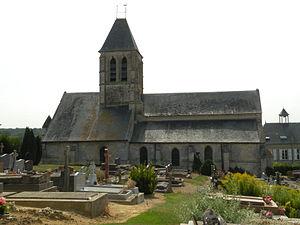
Église d'Arronville vue du cimetière, Val-d'Oise, France